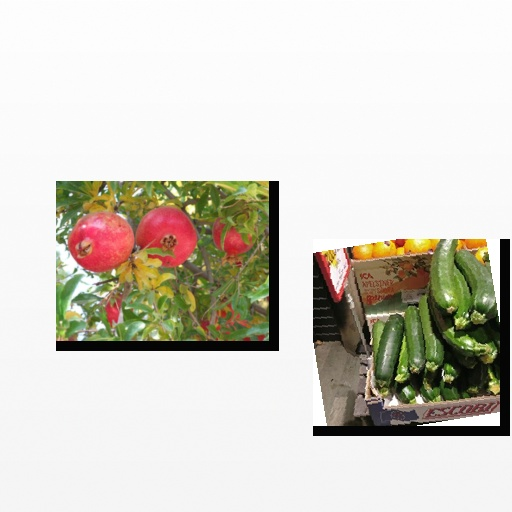
Food items: zucchini, pomegranate